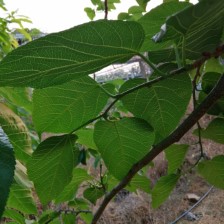
Variety: TaiwanMeacho